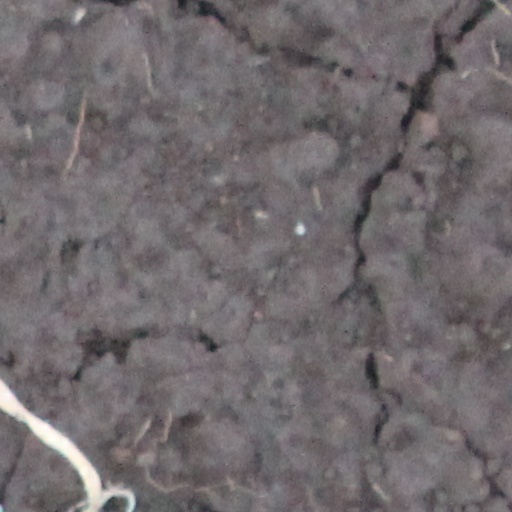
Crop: wheat